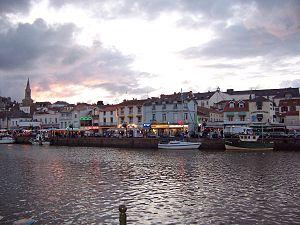
Coucher de soleil à Pornic
Pornic est une commune de l'Ouest de la France, située dans le département de la Loire-Atlantique, en région Pays de la Loire.